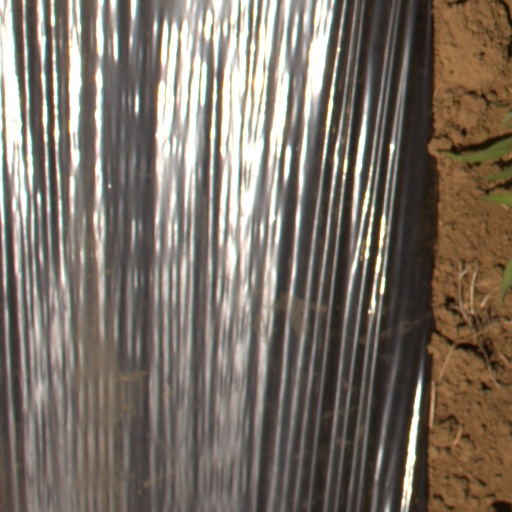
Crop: Jerusalem artichoke